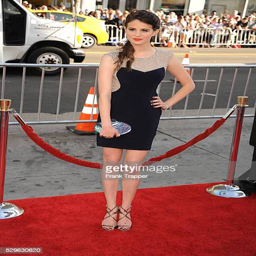
actor arrives at the premiere season and final season held